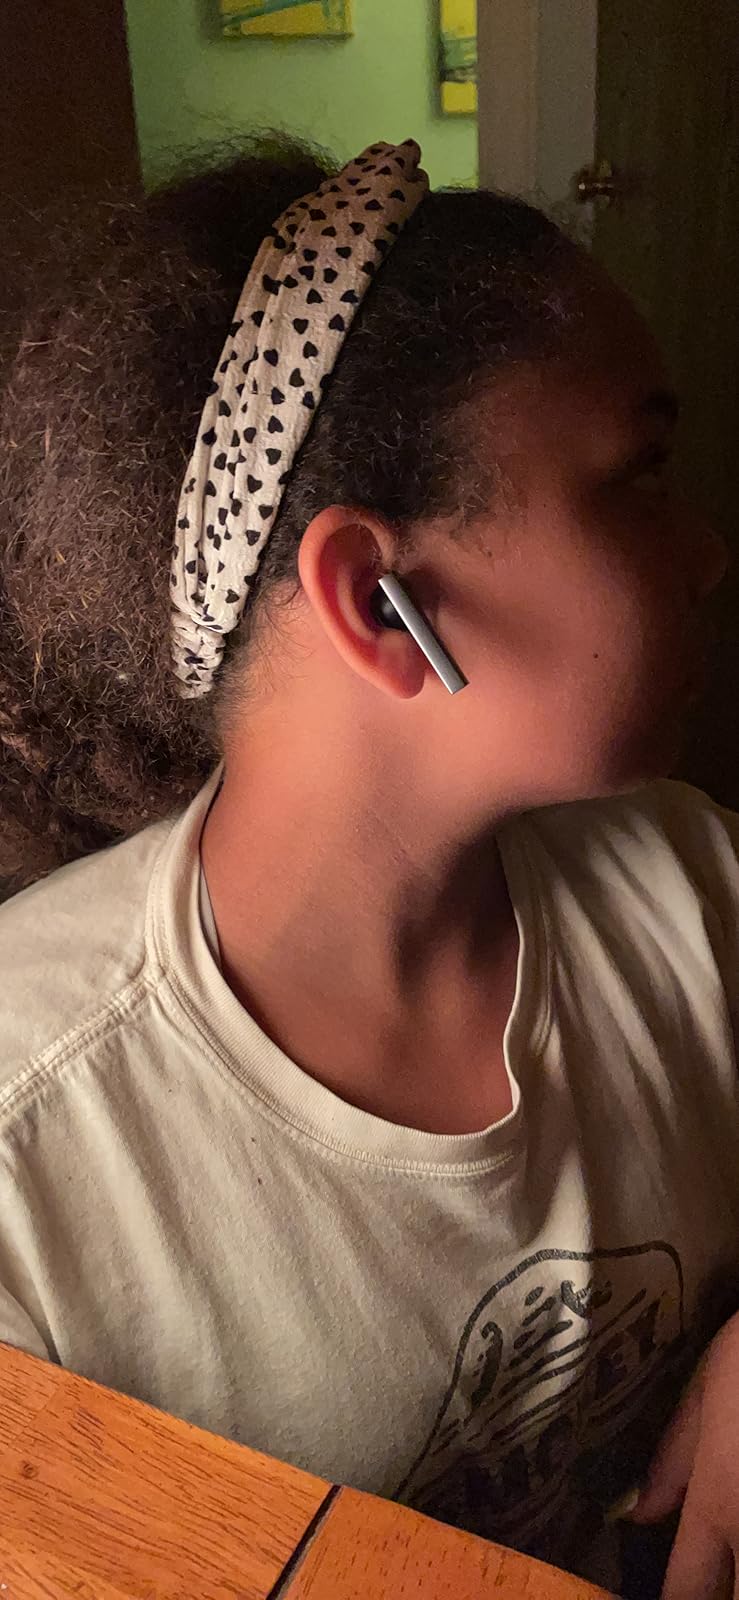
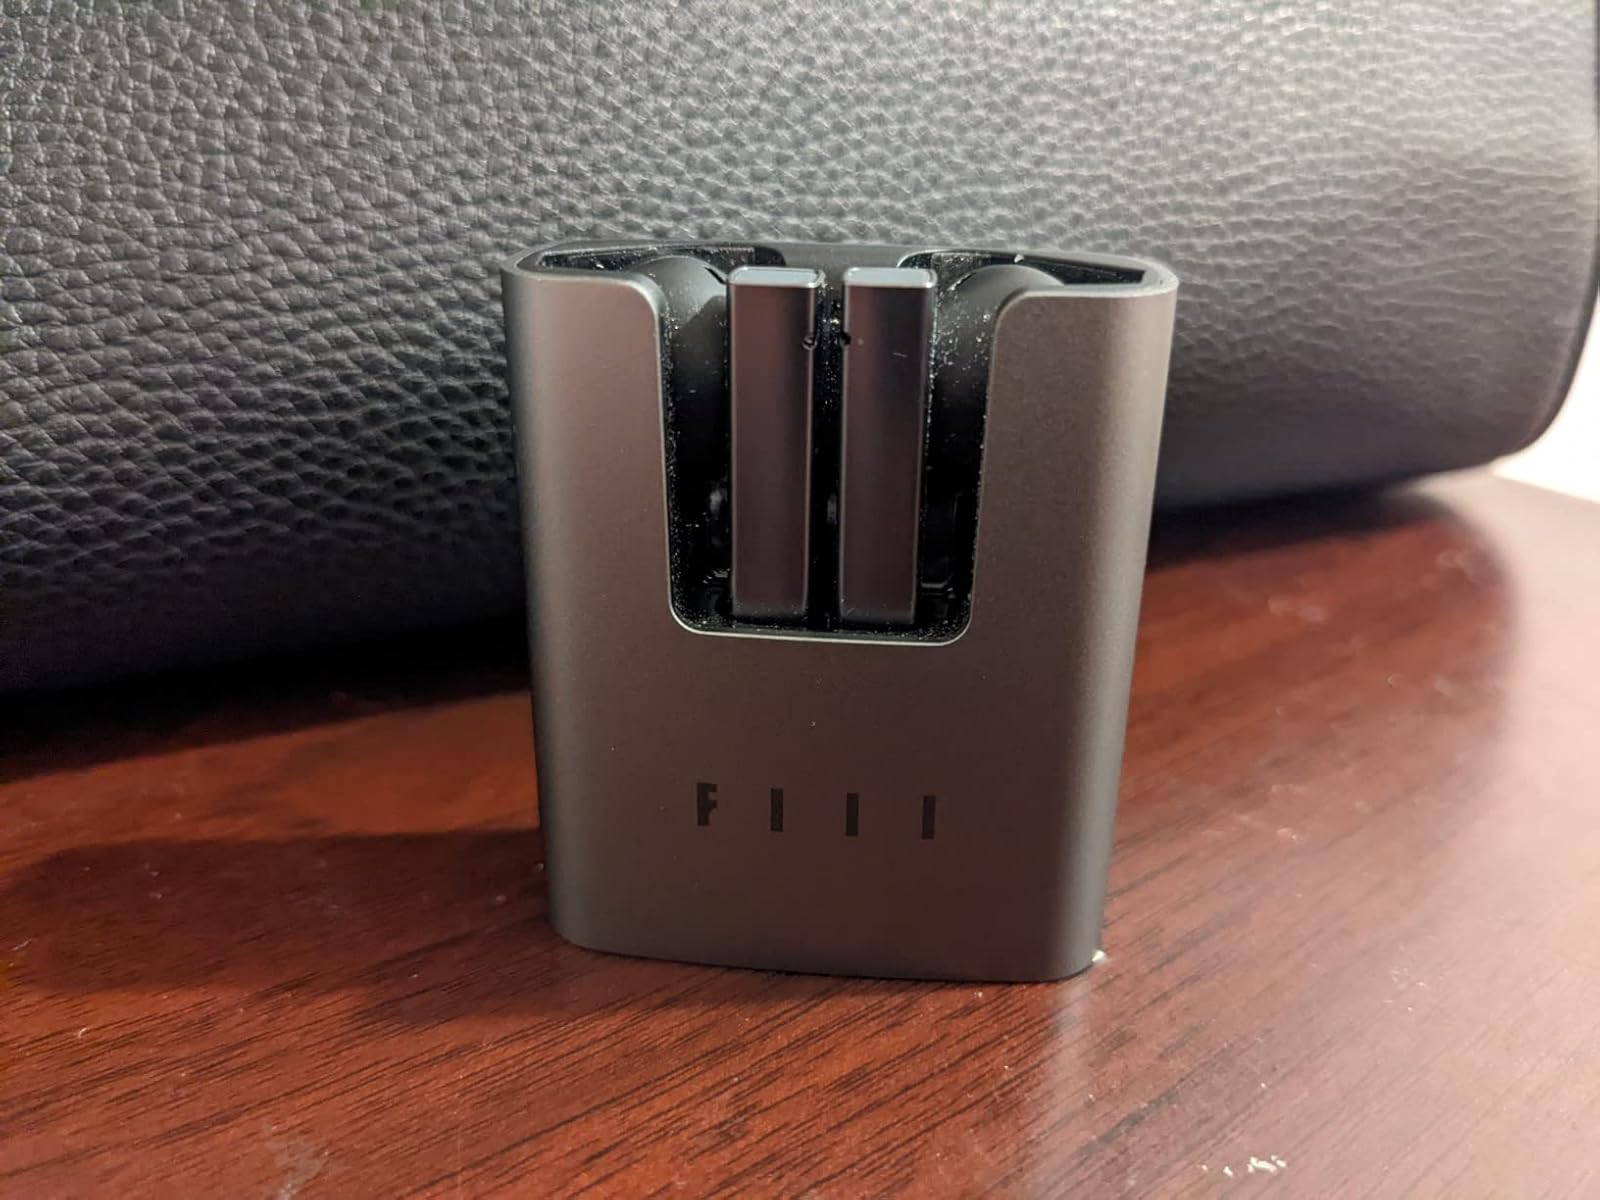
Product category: earbuds
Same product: yes